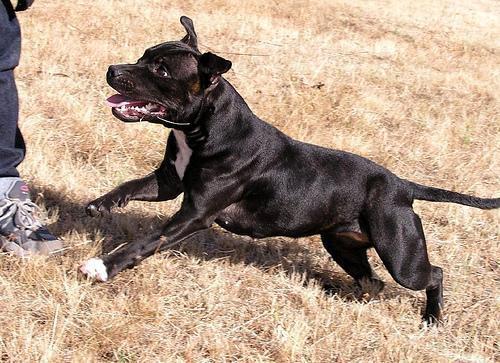
Staffordshire_bullterrier